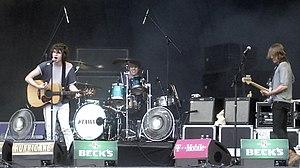
The Kooks est un groupe d'indie pop britannique, originaire de Brighton, en Angleterre. Formé en 2004 par Luke Pritchard, Hugh Harris, Paul Garred et Max Rafferty, le groupe reste le même jusqu'au départ de Rafferty en 2008. Celui-ci est alors remplacé par Dan Logan, puis par Peter Denton qui intègre le groupe en octobre 2008. Au début de 2010, Luke Pritchard annonce le départ de Paul Garred, dû à un problème nerveux au bras, mais celui-ci revient plus tard dans l'année. Il est finalement remplacé définitivement par Alexis Nuñez en 2012.